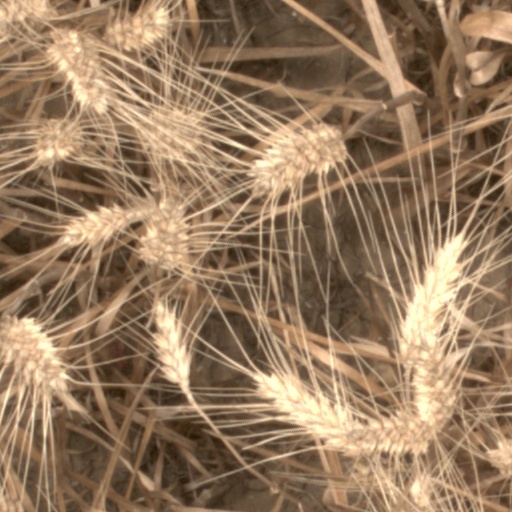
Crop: wheat